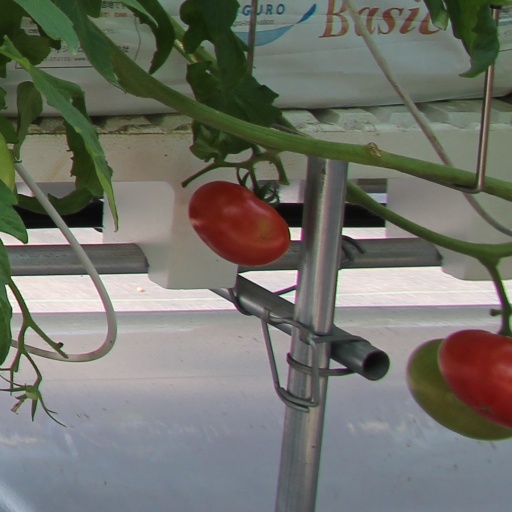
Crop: tomato